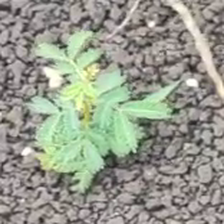
Weed species: Dwarf_cassia_(Chamaecrista pumila)